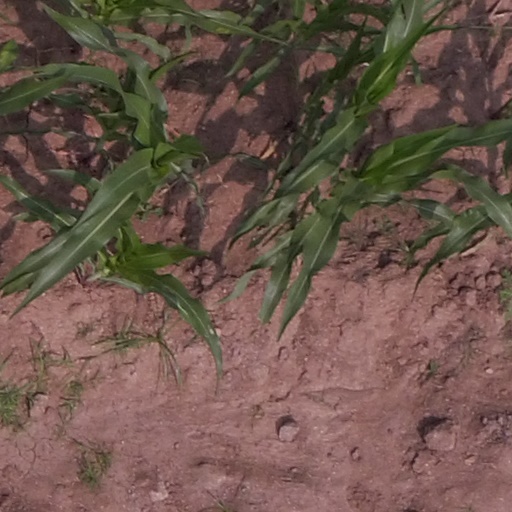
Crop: maize; corn